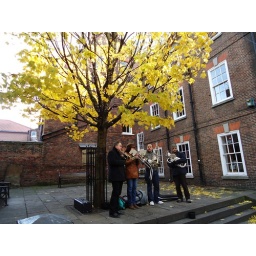
Street performers under a golden tree